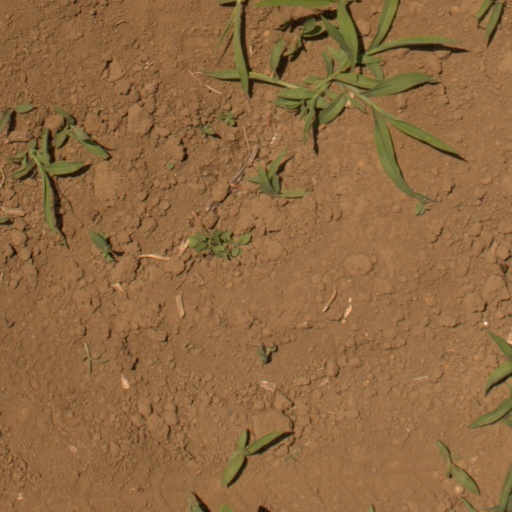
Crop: Jerusalem artichoke